VU meter

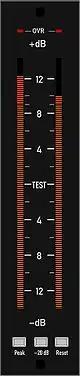
Neon bar graph VU meter

The VU-meter was originally developed in 1939 by the combined effort of Bell Labs and broadcasters CBS and NBC. In the 1970s–80s, neon-filled, planar dual displays with up to 201 segments per stereo channel were popular among broadcasters as fast bar graph VU meters.